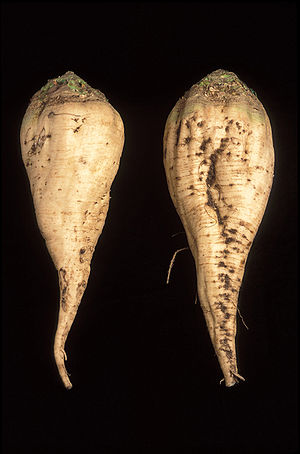
Sukkerroe
Sukkerroe er en hvid, kegleformet rodfrugt, der mest dyrkes på den tungeste lerjord, som især findes på de sydlige danske øer. Planten er botanisk set en varietet af bede.